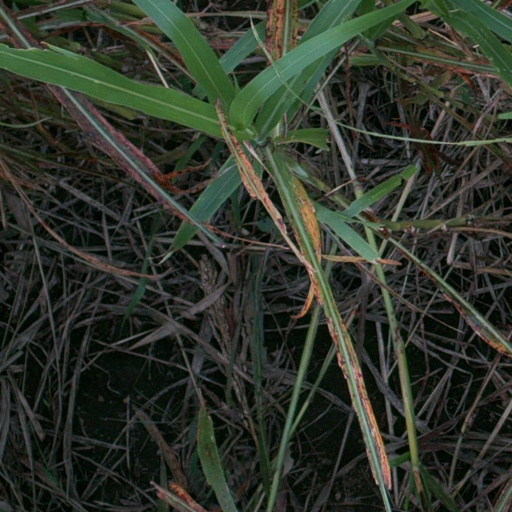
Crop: sorghum